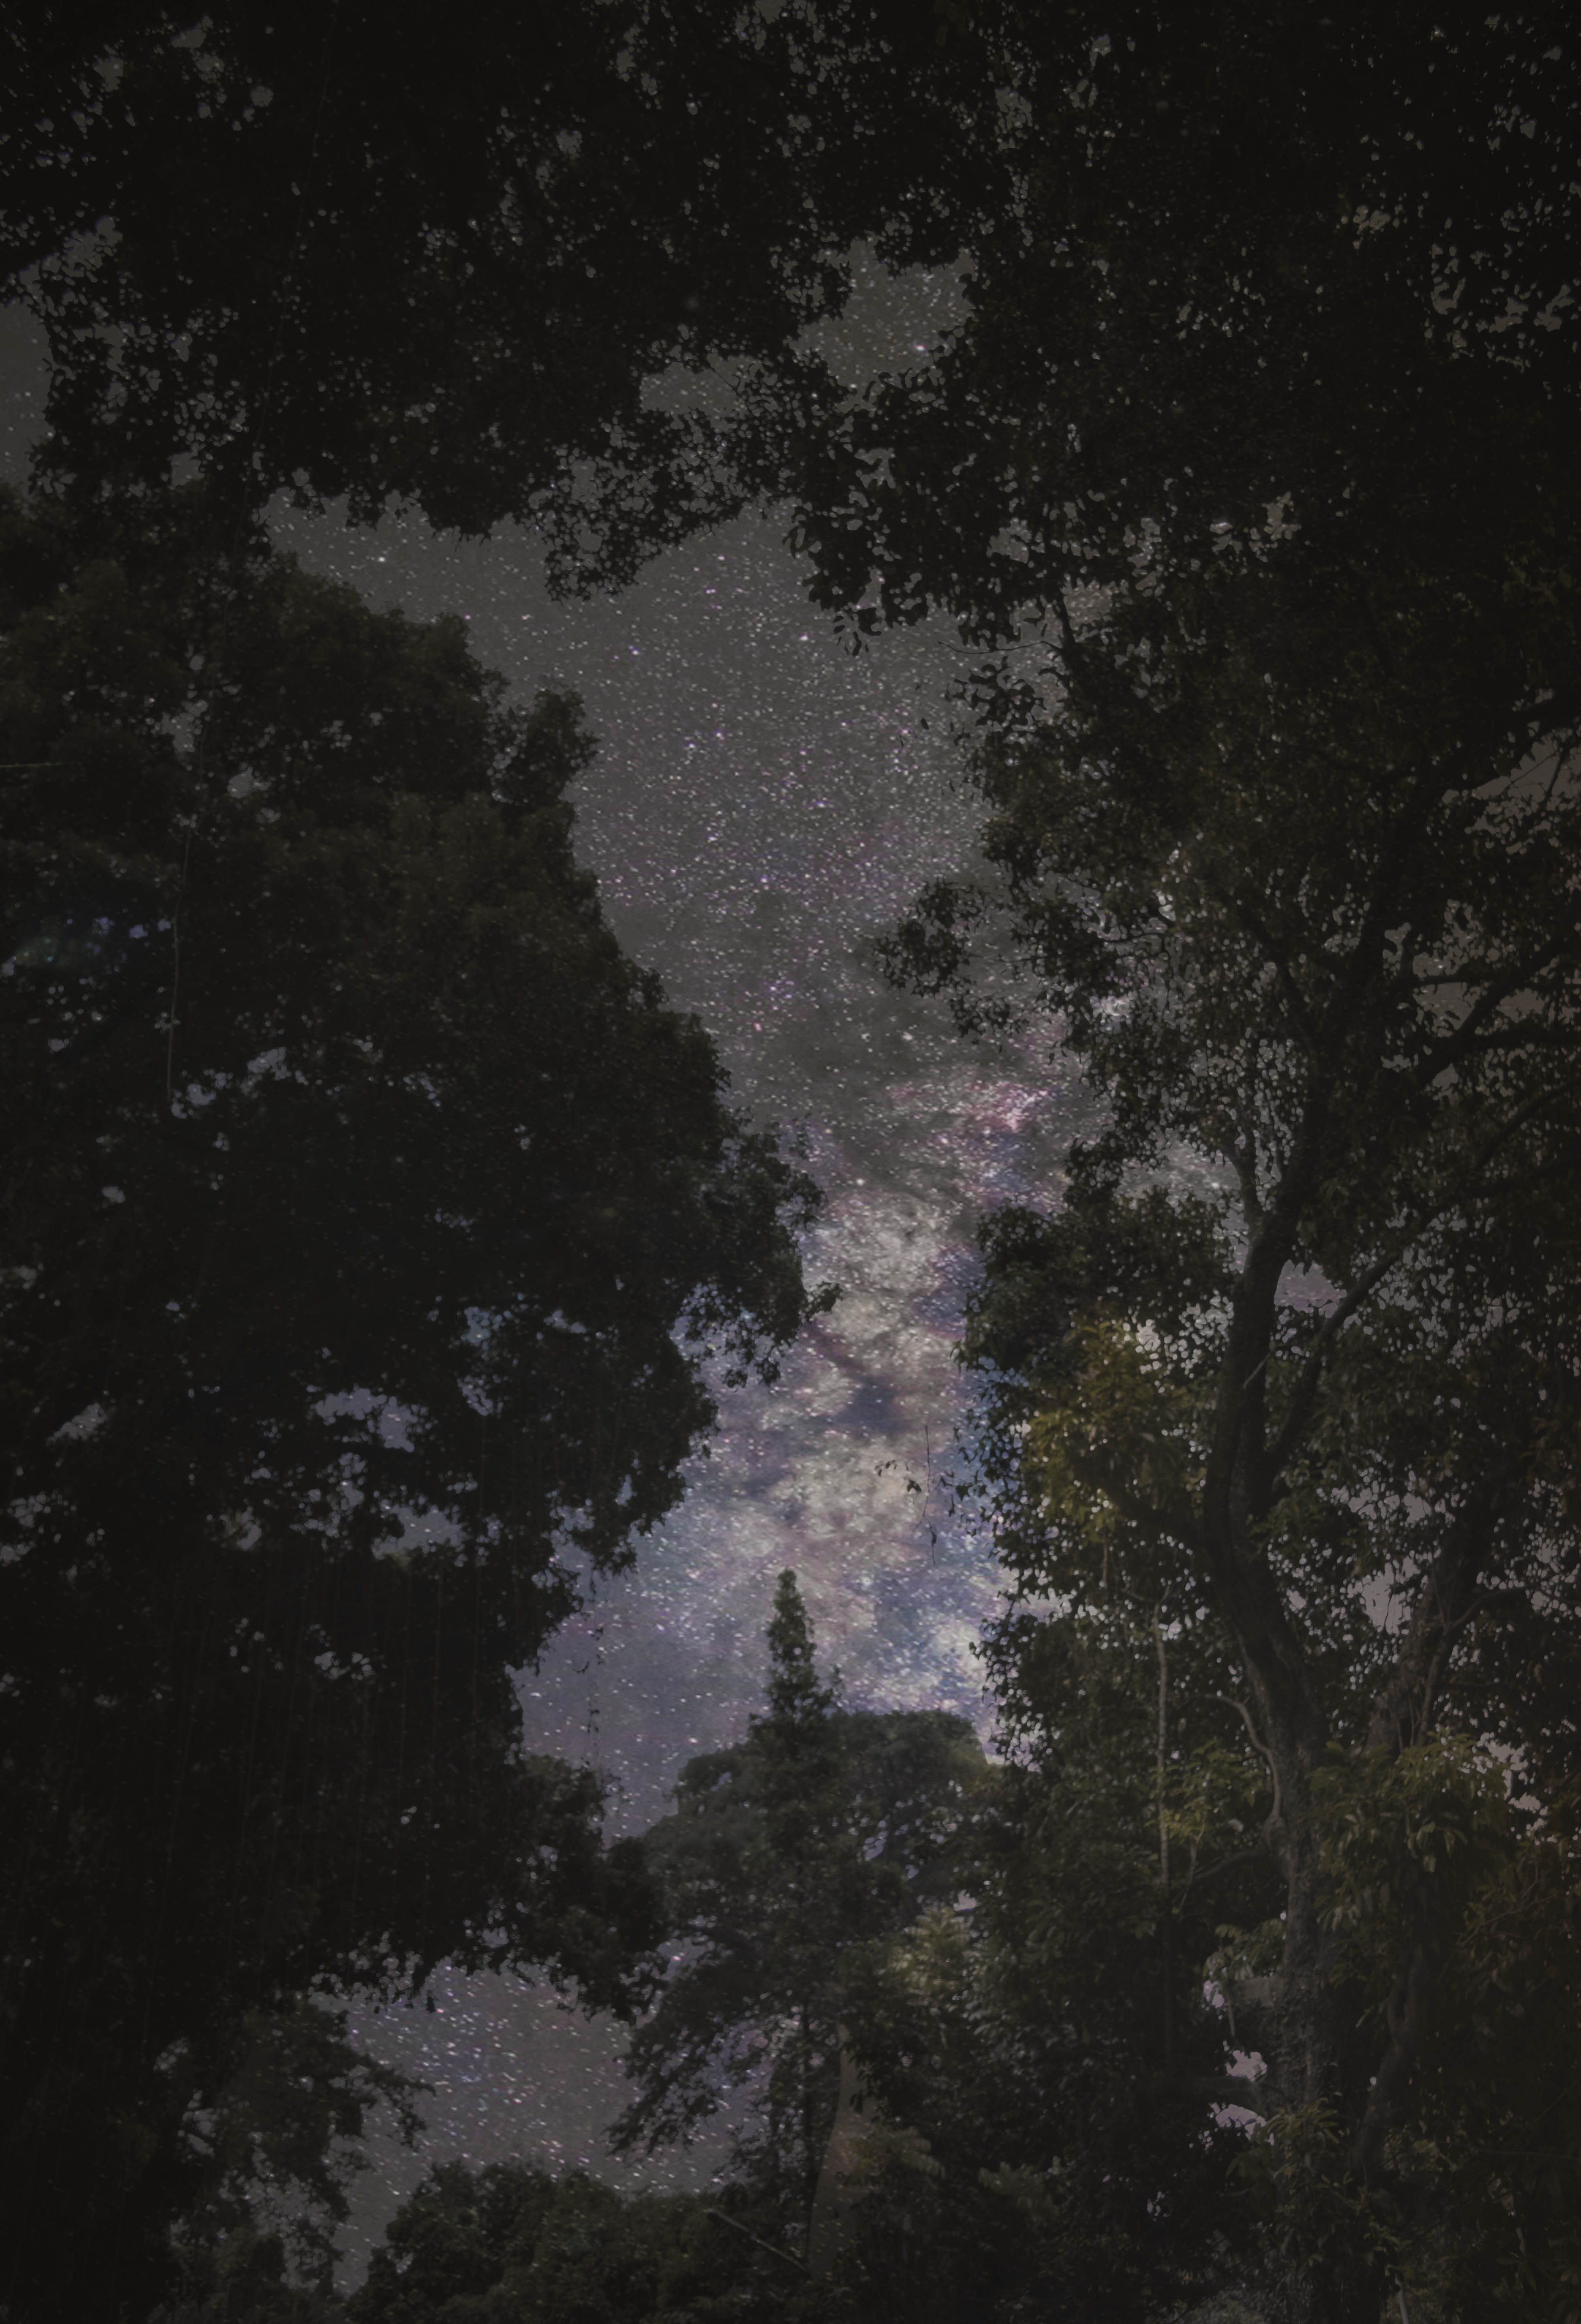
bogor, black, sky, water, atmospheric phenomenon, tree, atmosphere, darkness, cloud, night, reflection, forest, space, photography, plant, rainforest, world, meteorological phenomenon